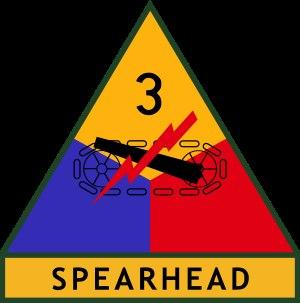
La 3ᵉ division blindée était une division blindée de l'Armée de terre des États-Unis créée pendant la Seconde Guerre mondiale et dissoute en 1992. Elle était surnommée Spearhead.